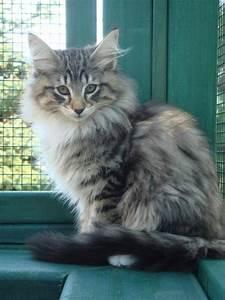
cat